Kelumapusaura

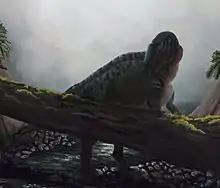
"Kelumapusaura" in its environment

The generic name, ""Kelumapusaura"," combines "kelumapu," the Mapudungun word for "red earth," and the feminine form of the Greek "sauros," meaning "lizard." The specific name, ""machi"," is derived from a word from the Mapuche people for "shaman."